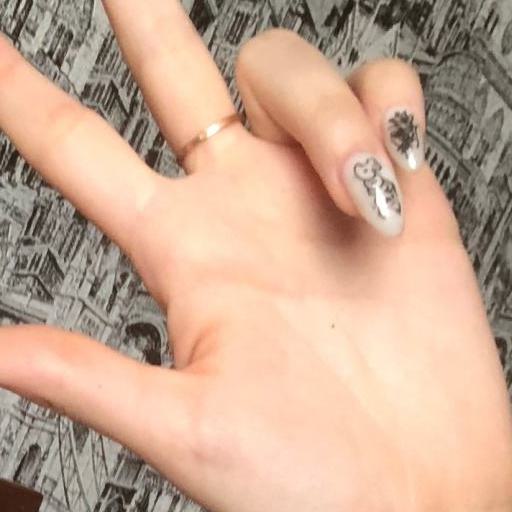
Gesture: three2